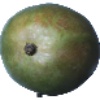
Label: mango